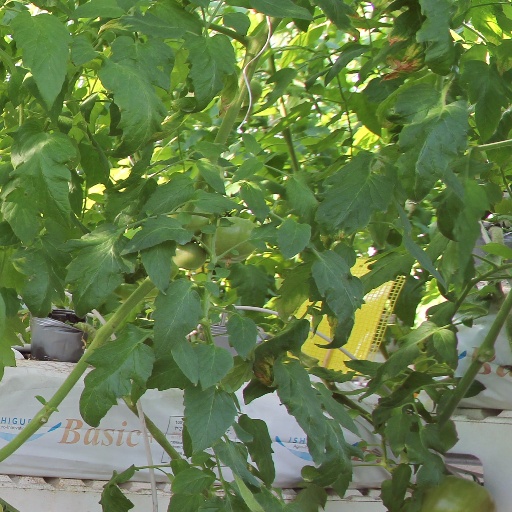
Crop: tomato